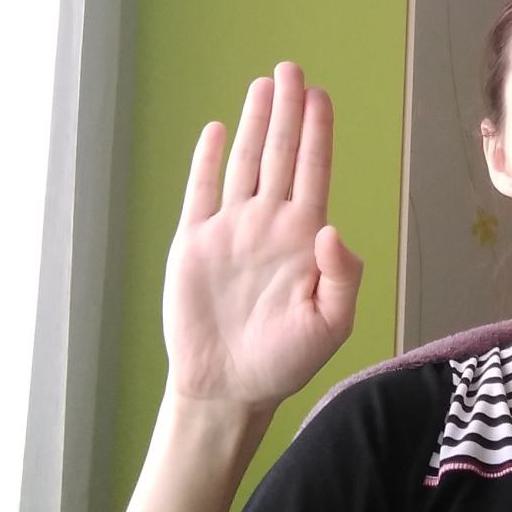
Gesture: stop